Louisa Baring, Lady Ashburton

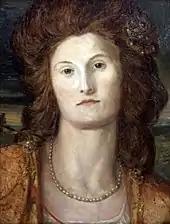
Portrait of Lady Ashburton by George Frederic Watts

Lady Ashburton was known for amassing a large collection of art works and distributing them among her residences at Seaforth Lodge, Melchet Court in Hampshire, and Kent House in Knightsbridge, London. Though no inventory existed, among the known works were sketches, watercolors and sculptures by Rubens, Mantegna, Rossetti, W. L. Leitch, Harriet Hosmer, Edward Lear, G. F. Watts, Marochetti and Titian. When she tired of collecting, Lady Ashburton became an advocate for temperance and a benefactor to several noted charities, including the Ashburton Home of Rest and the Canning Town Mission to Seamen, as well as several clean water initiatives and charitable societies affiliated with religious organizations.